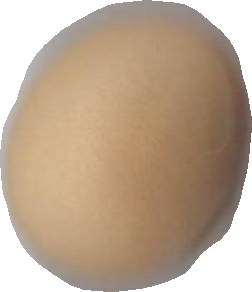
Variety: Grobogan